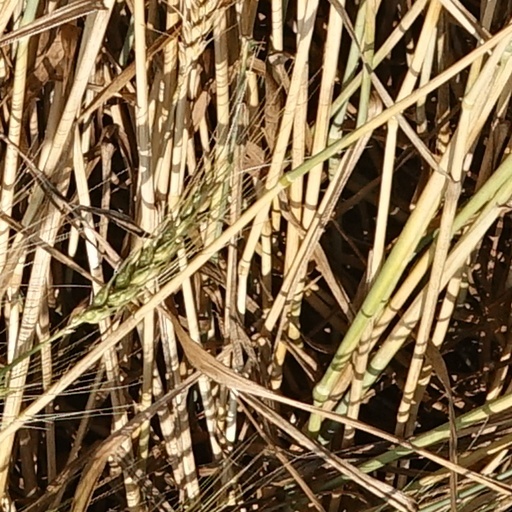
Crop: wheat